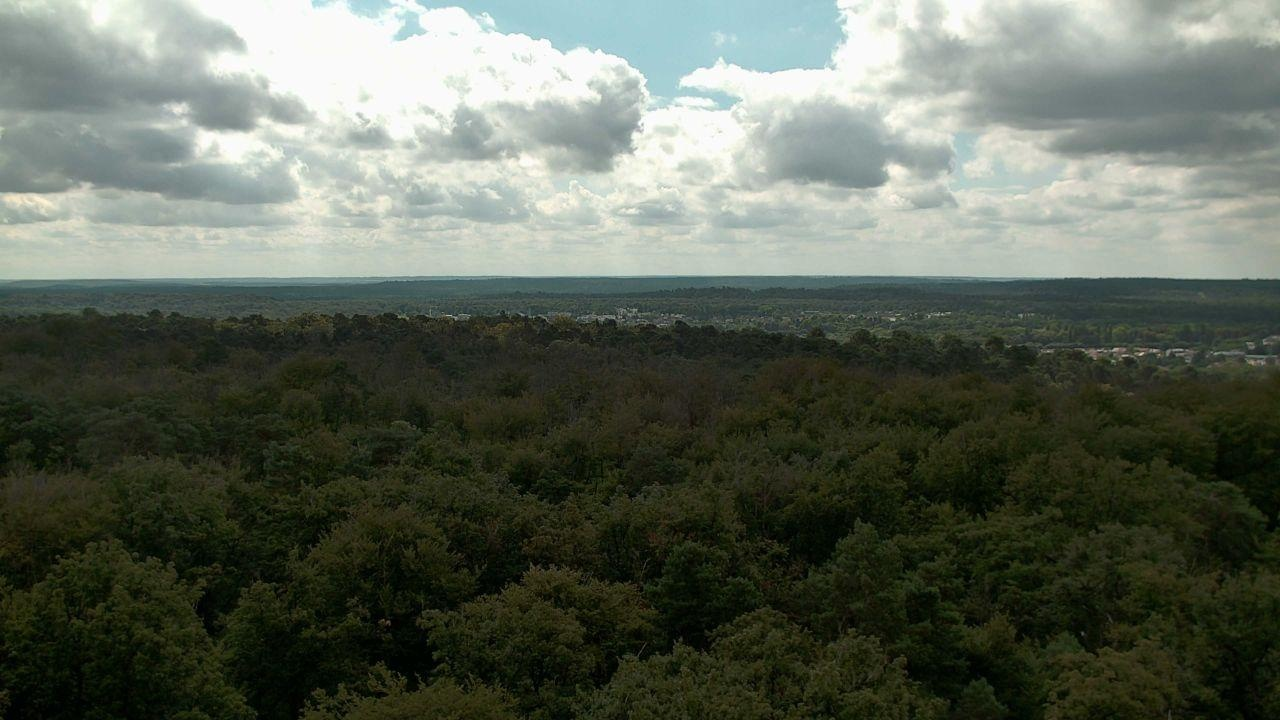
Fire: no
Smoke: no